Education in Bangladesh

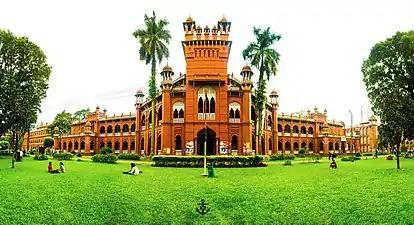
Curzon Hall, University of Dhaka

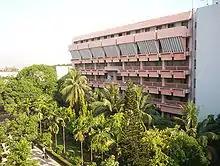
Civil Engineering Building of BUET

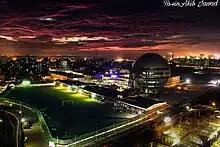
Night View, American International University Bangladesh (Private University), Dhaka

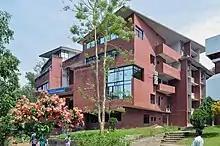
Department of Computer Science and Engineering at Chittagong University of Engineering & Technology

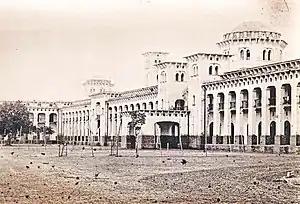
Dhaka Medical College and Hospital (1940s), Dhaka

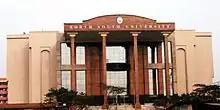
Front view of North South University (Private University), Dhaka

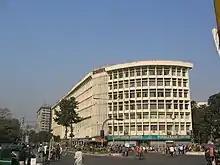
Bangabandhu Sheikh Mujib Medical University, Dhaka

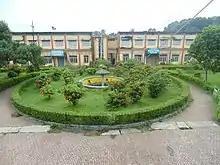
Jessore Polytechnic Institute, Jessore.

At the tertiary level, universities are regulated by the University Grants Commission. There are three types of universities in Bangladesh: public, private, and international. Some colleges providing tertiary education are affiliated under the National University. Each of the private medical colleges is affiliated with a public university. Universities in Bangladesh are autonomous bodies administered by statutory bodies such as Syndicate, Senate, Academic Council, etc. in accordance with provisions laid down in their respective acts.